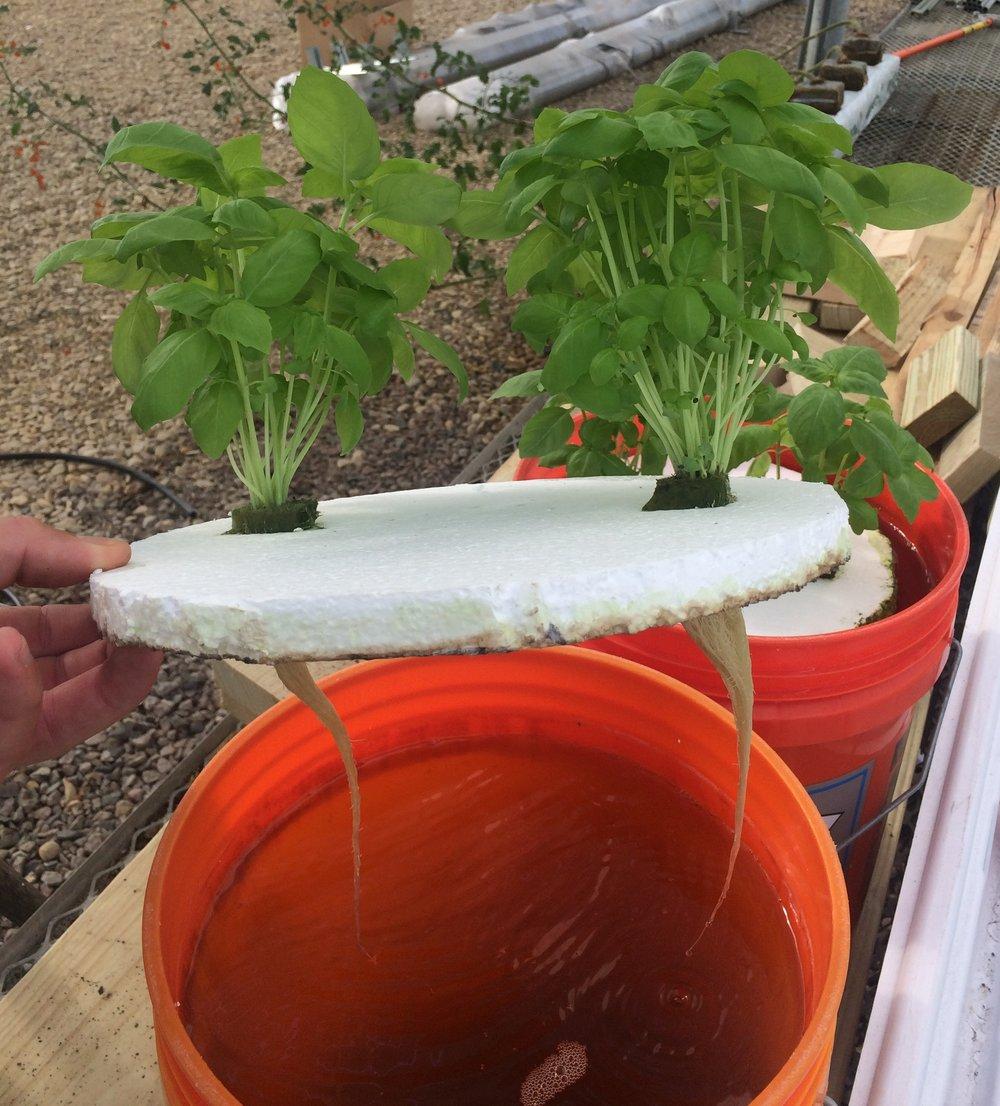
Mboga za majani ambazo zinastawi kupitia matundu madogo ya mfuniko ambapo mizizi hudumbukizwa kwenye ndoo yenye maji, yaliyo na dawa pamoja na virutubisho muhimu ambavyo vinasaidia  mboga hizo kuua kwa haraka.